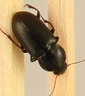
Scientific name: Discoderus parallelus
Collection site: Central Plains Experimental Range NEON (CPER), plot CPER_003